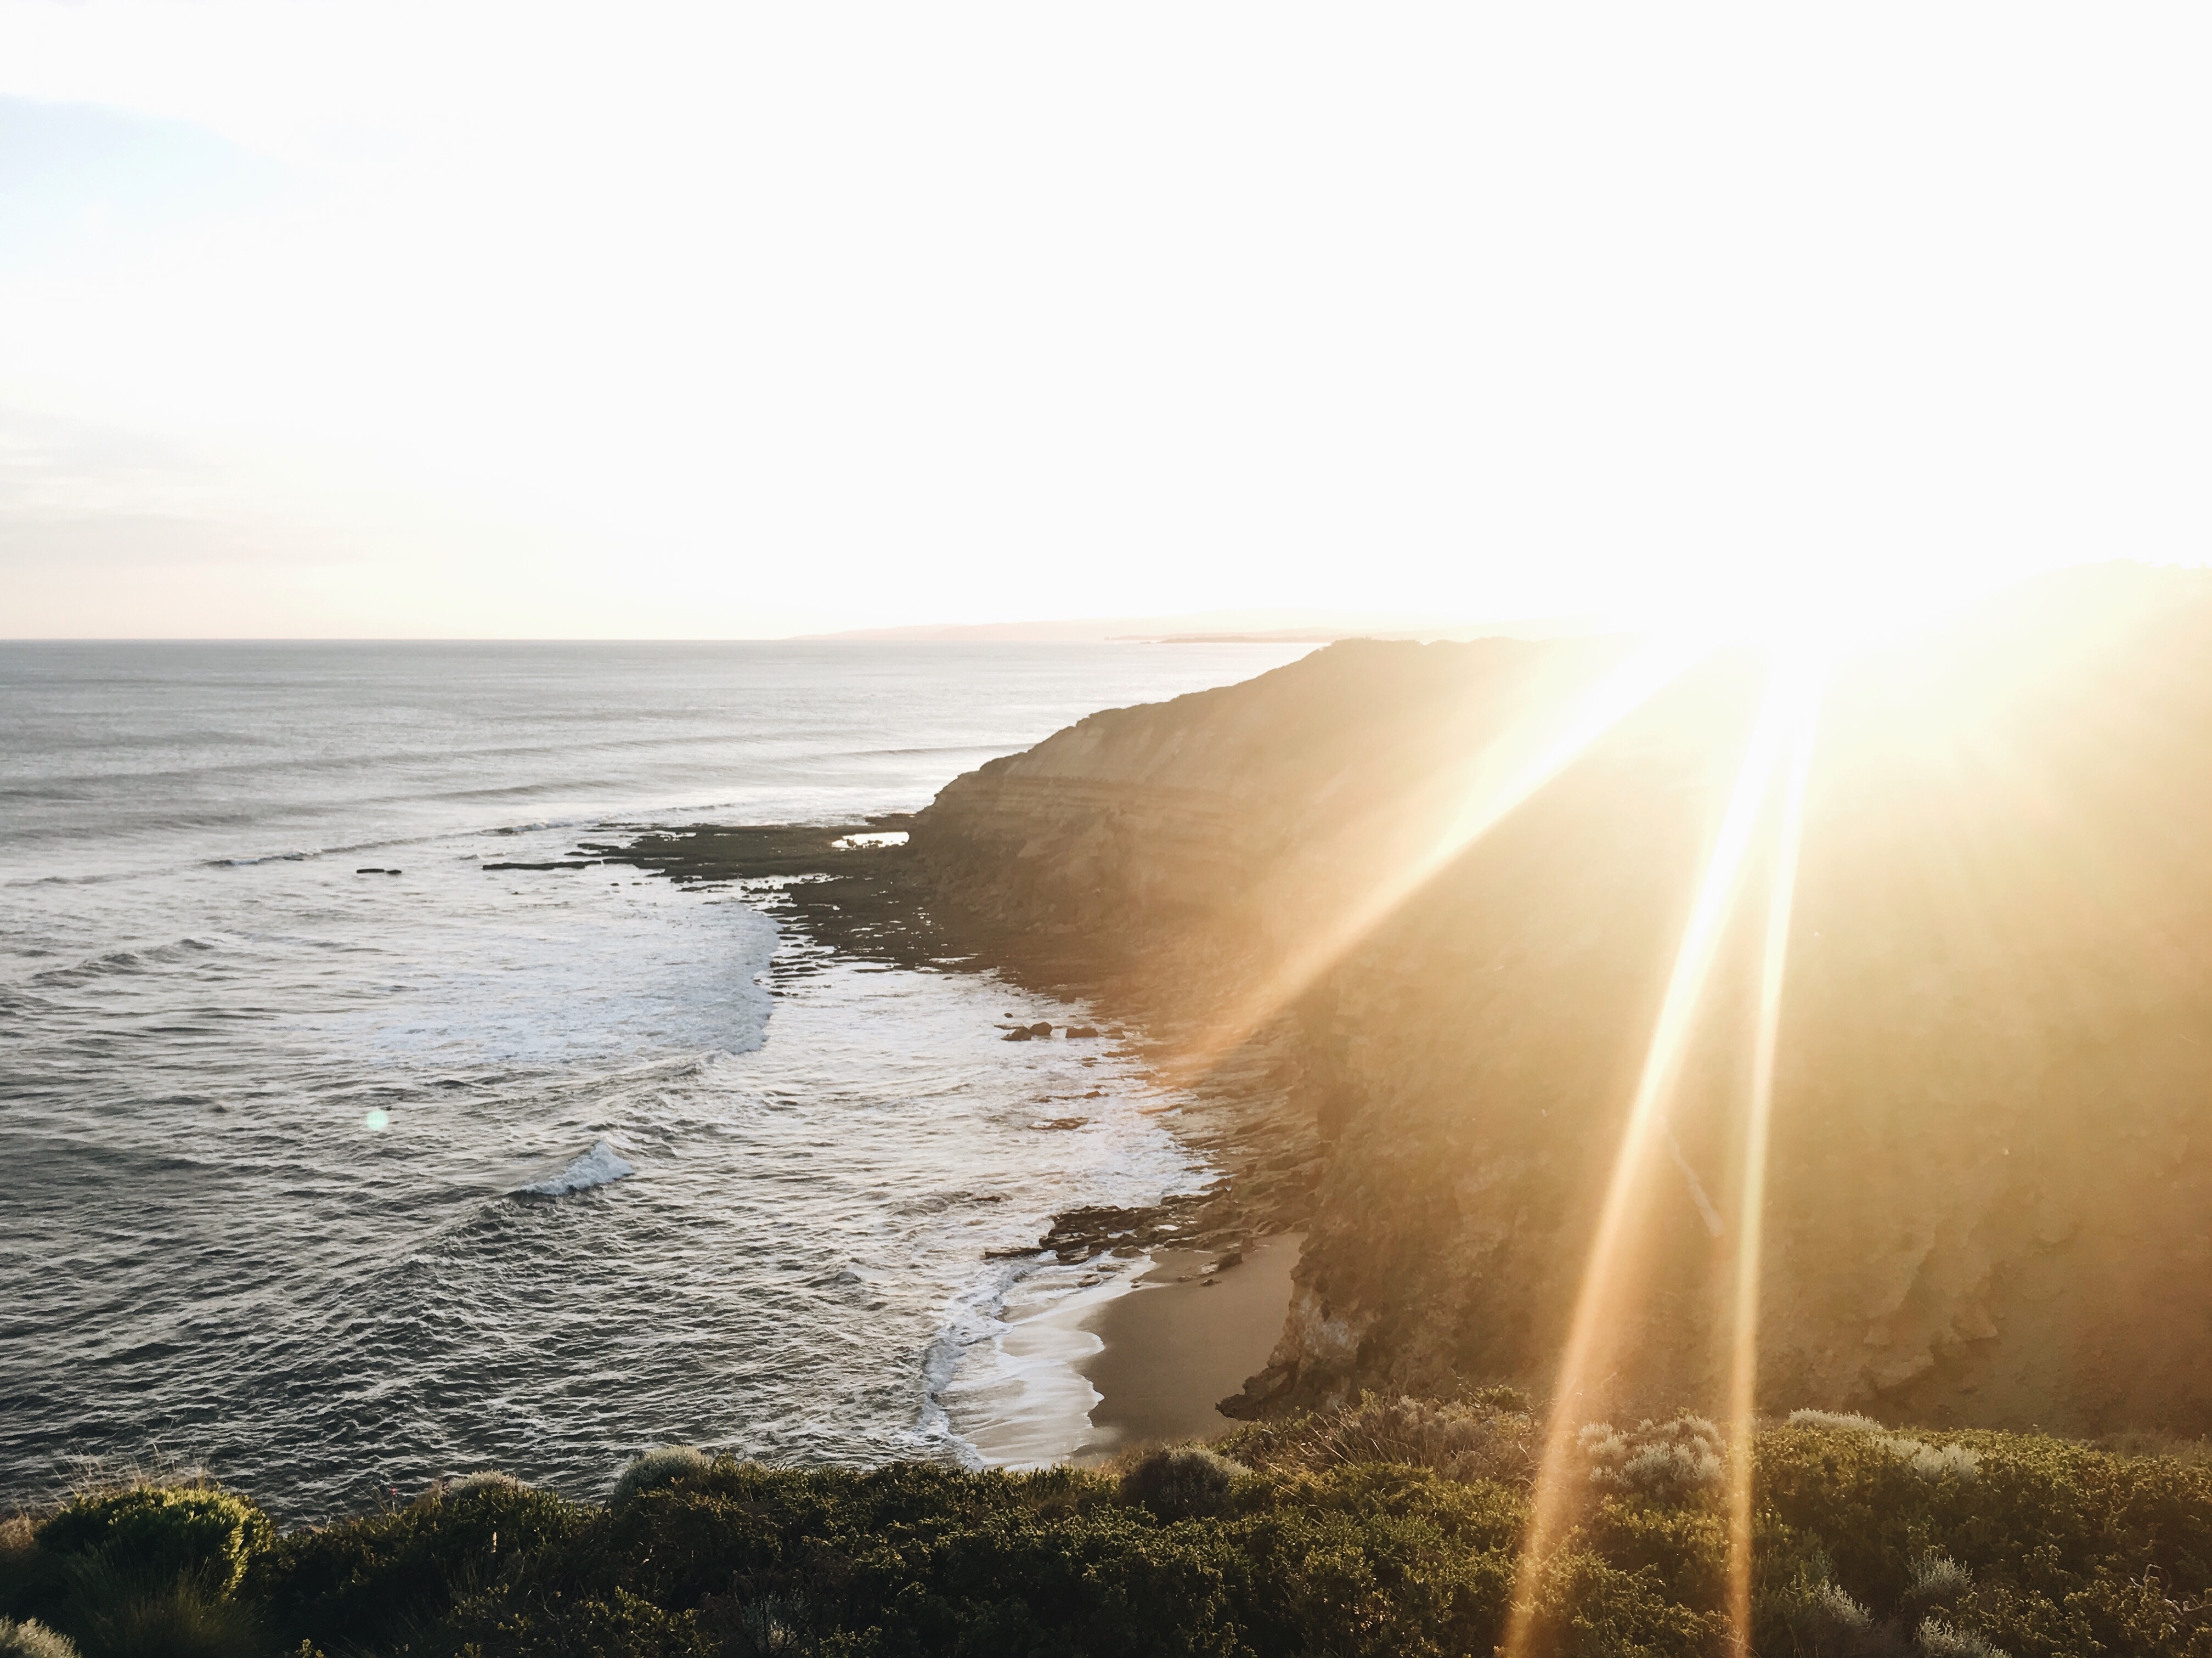
beach, sea, coast, water, ocean, horizon, mountain, sunshine, sun, sunrise, sunlight, morning, shore, wave, shoreline, sun ray, body of water, atmospheric phenomenon, wind wave